Lea-Artibai

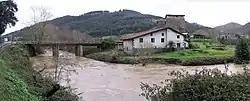
The Artibai river in Berriatua.

Lea-Artibai is the only "comarca" of Biscay that does not have a single kilometer of highway or railway. Its communications are deficient and depend on roads, like the BI-633 that connects Ondarroa with Durango or the BI-2405 which connects Ondarroa with Lekeitio.